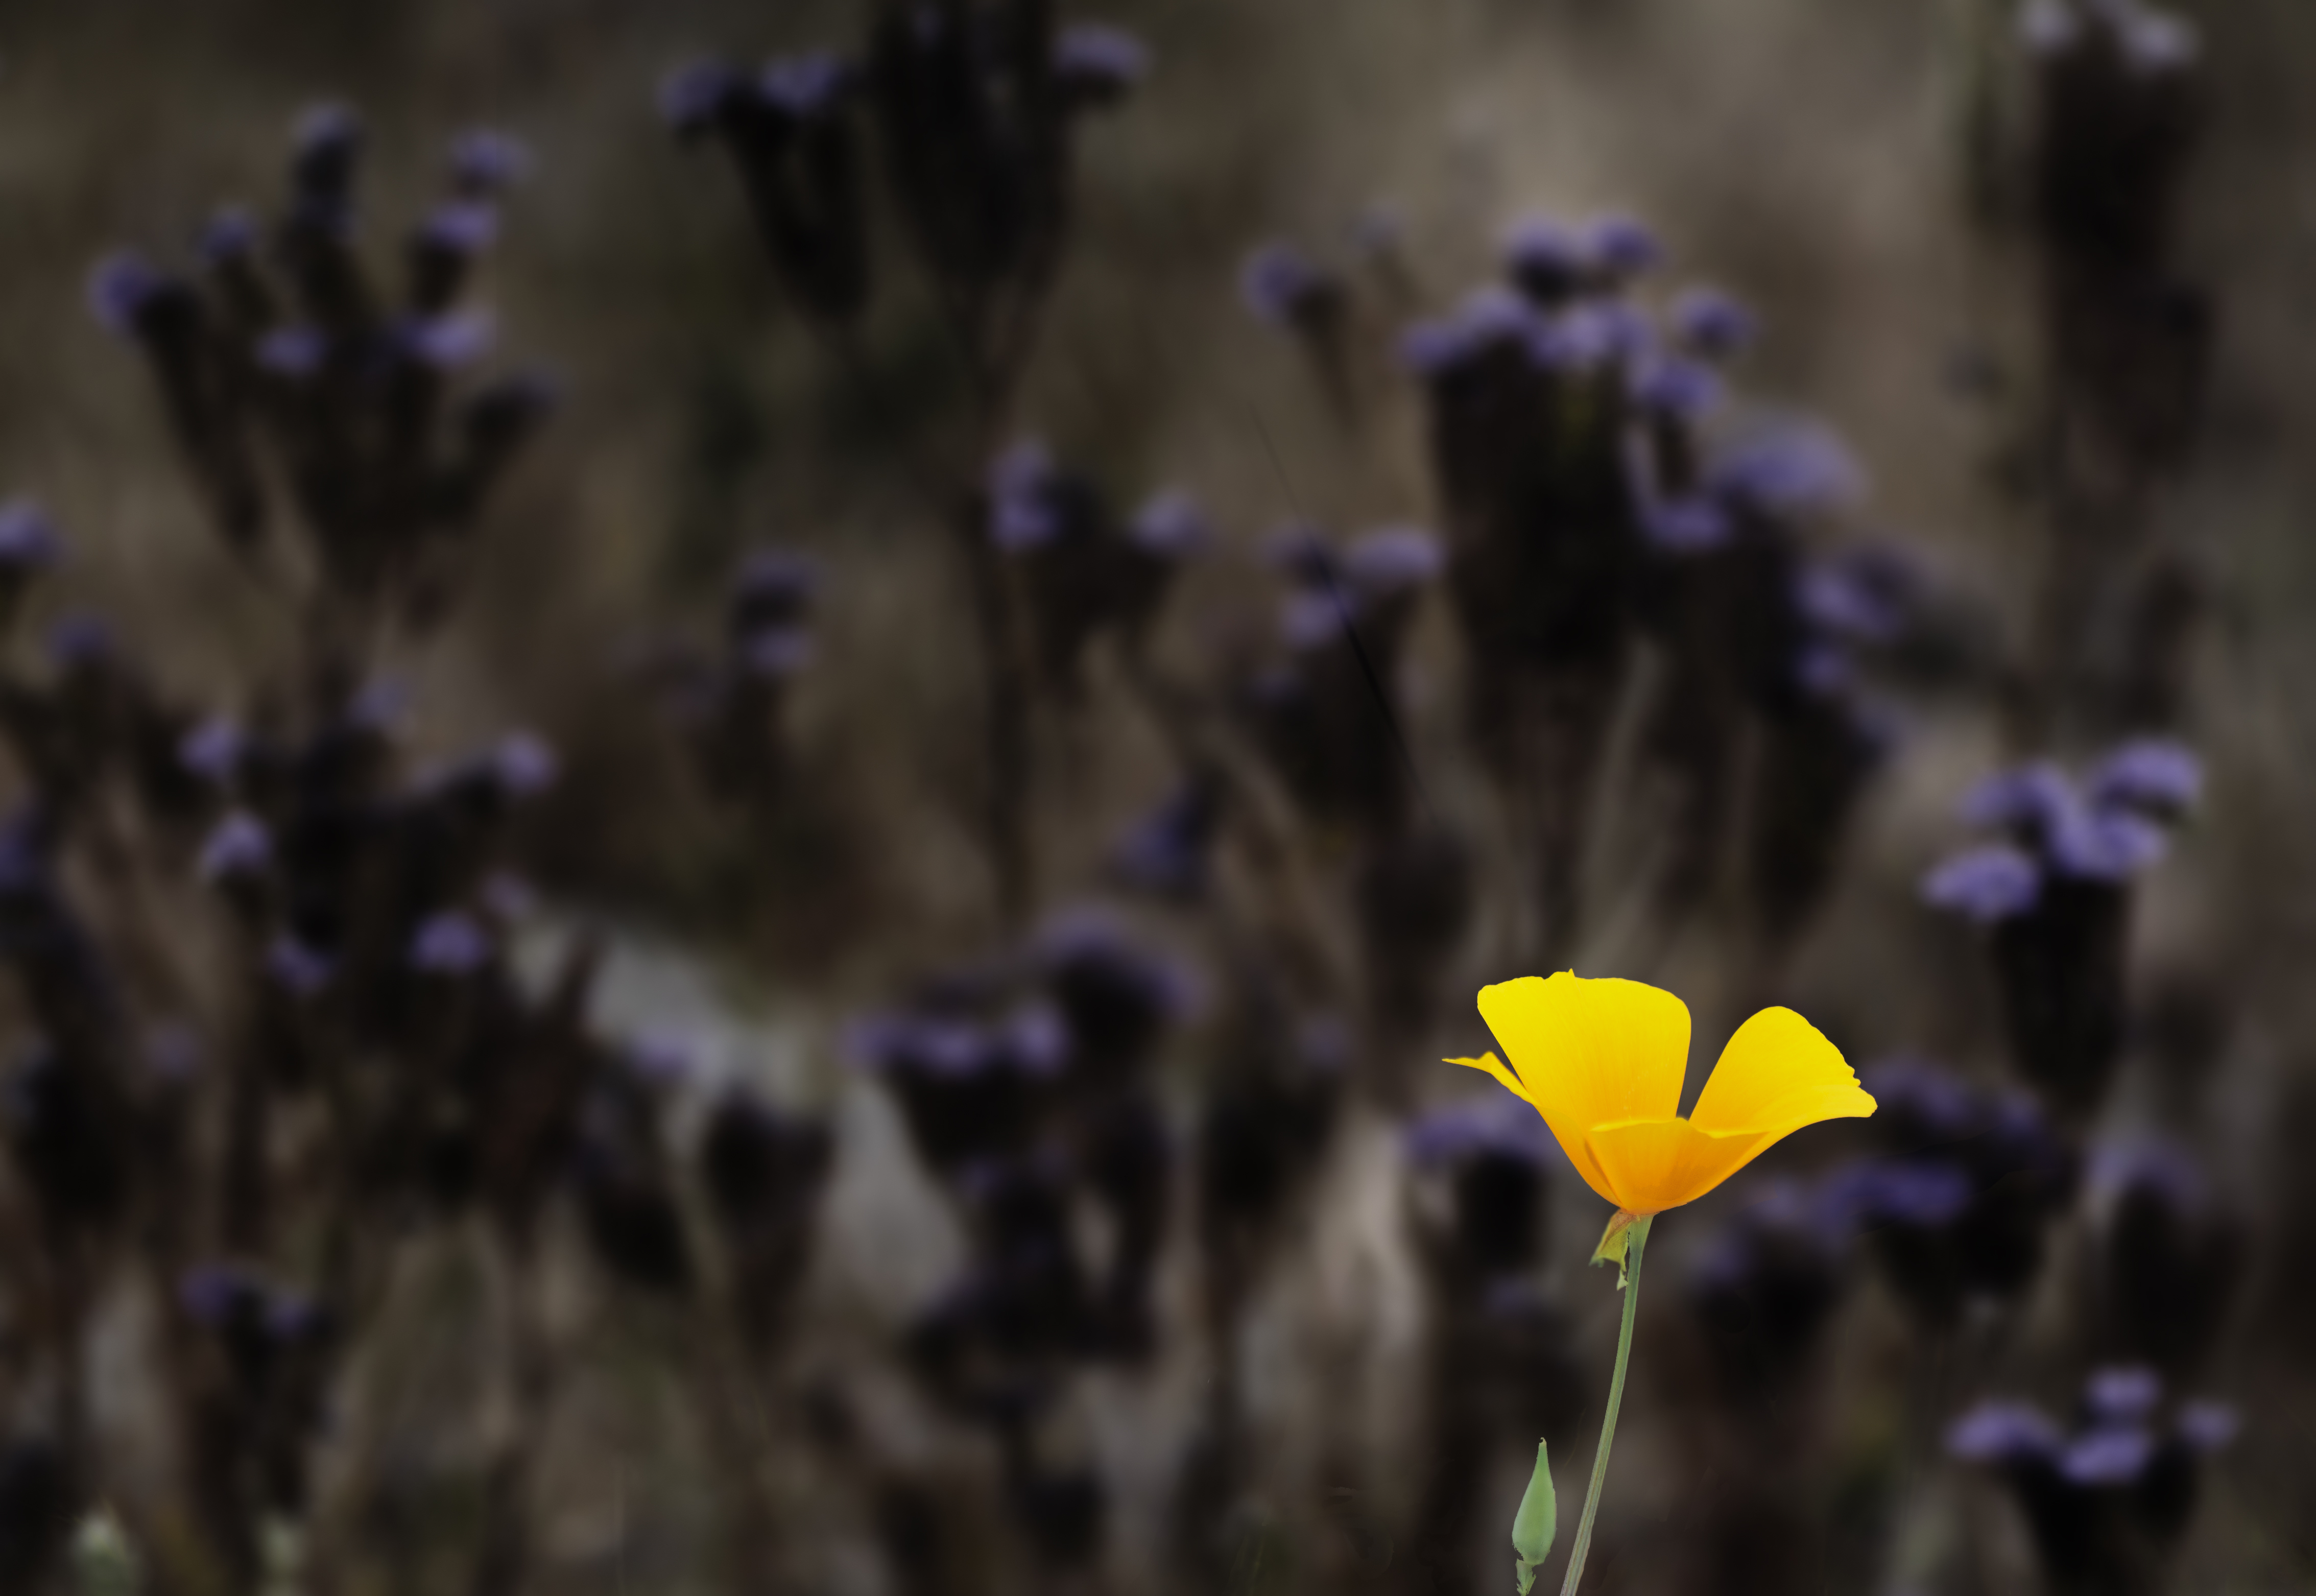
plant, flower, flora, lavender, wildflower, macro photography, flowering plant, land plant, english lavender